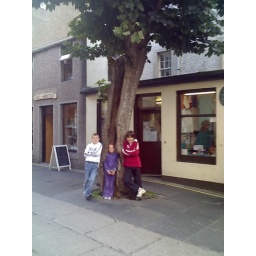
In Kirkwall, there is an ancient sycamore tree in the middle of the main road in the middle of town!